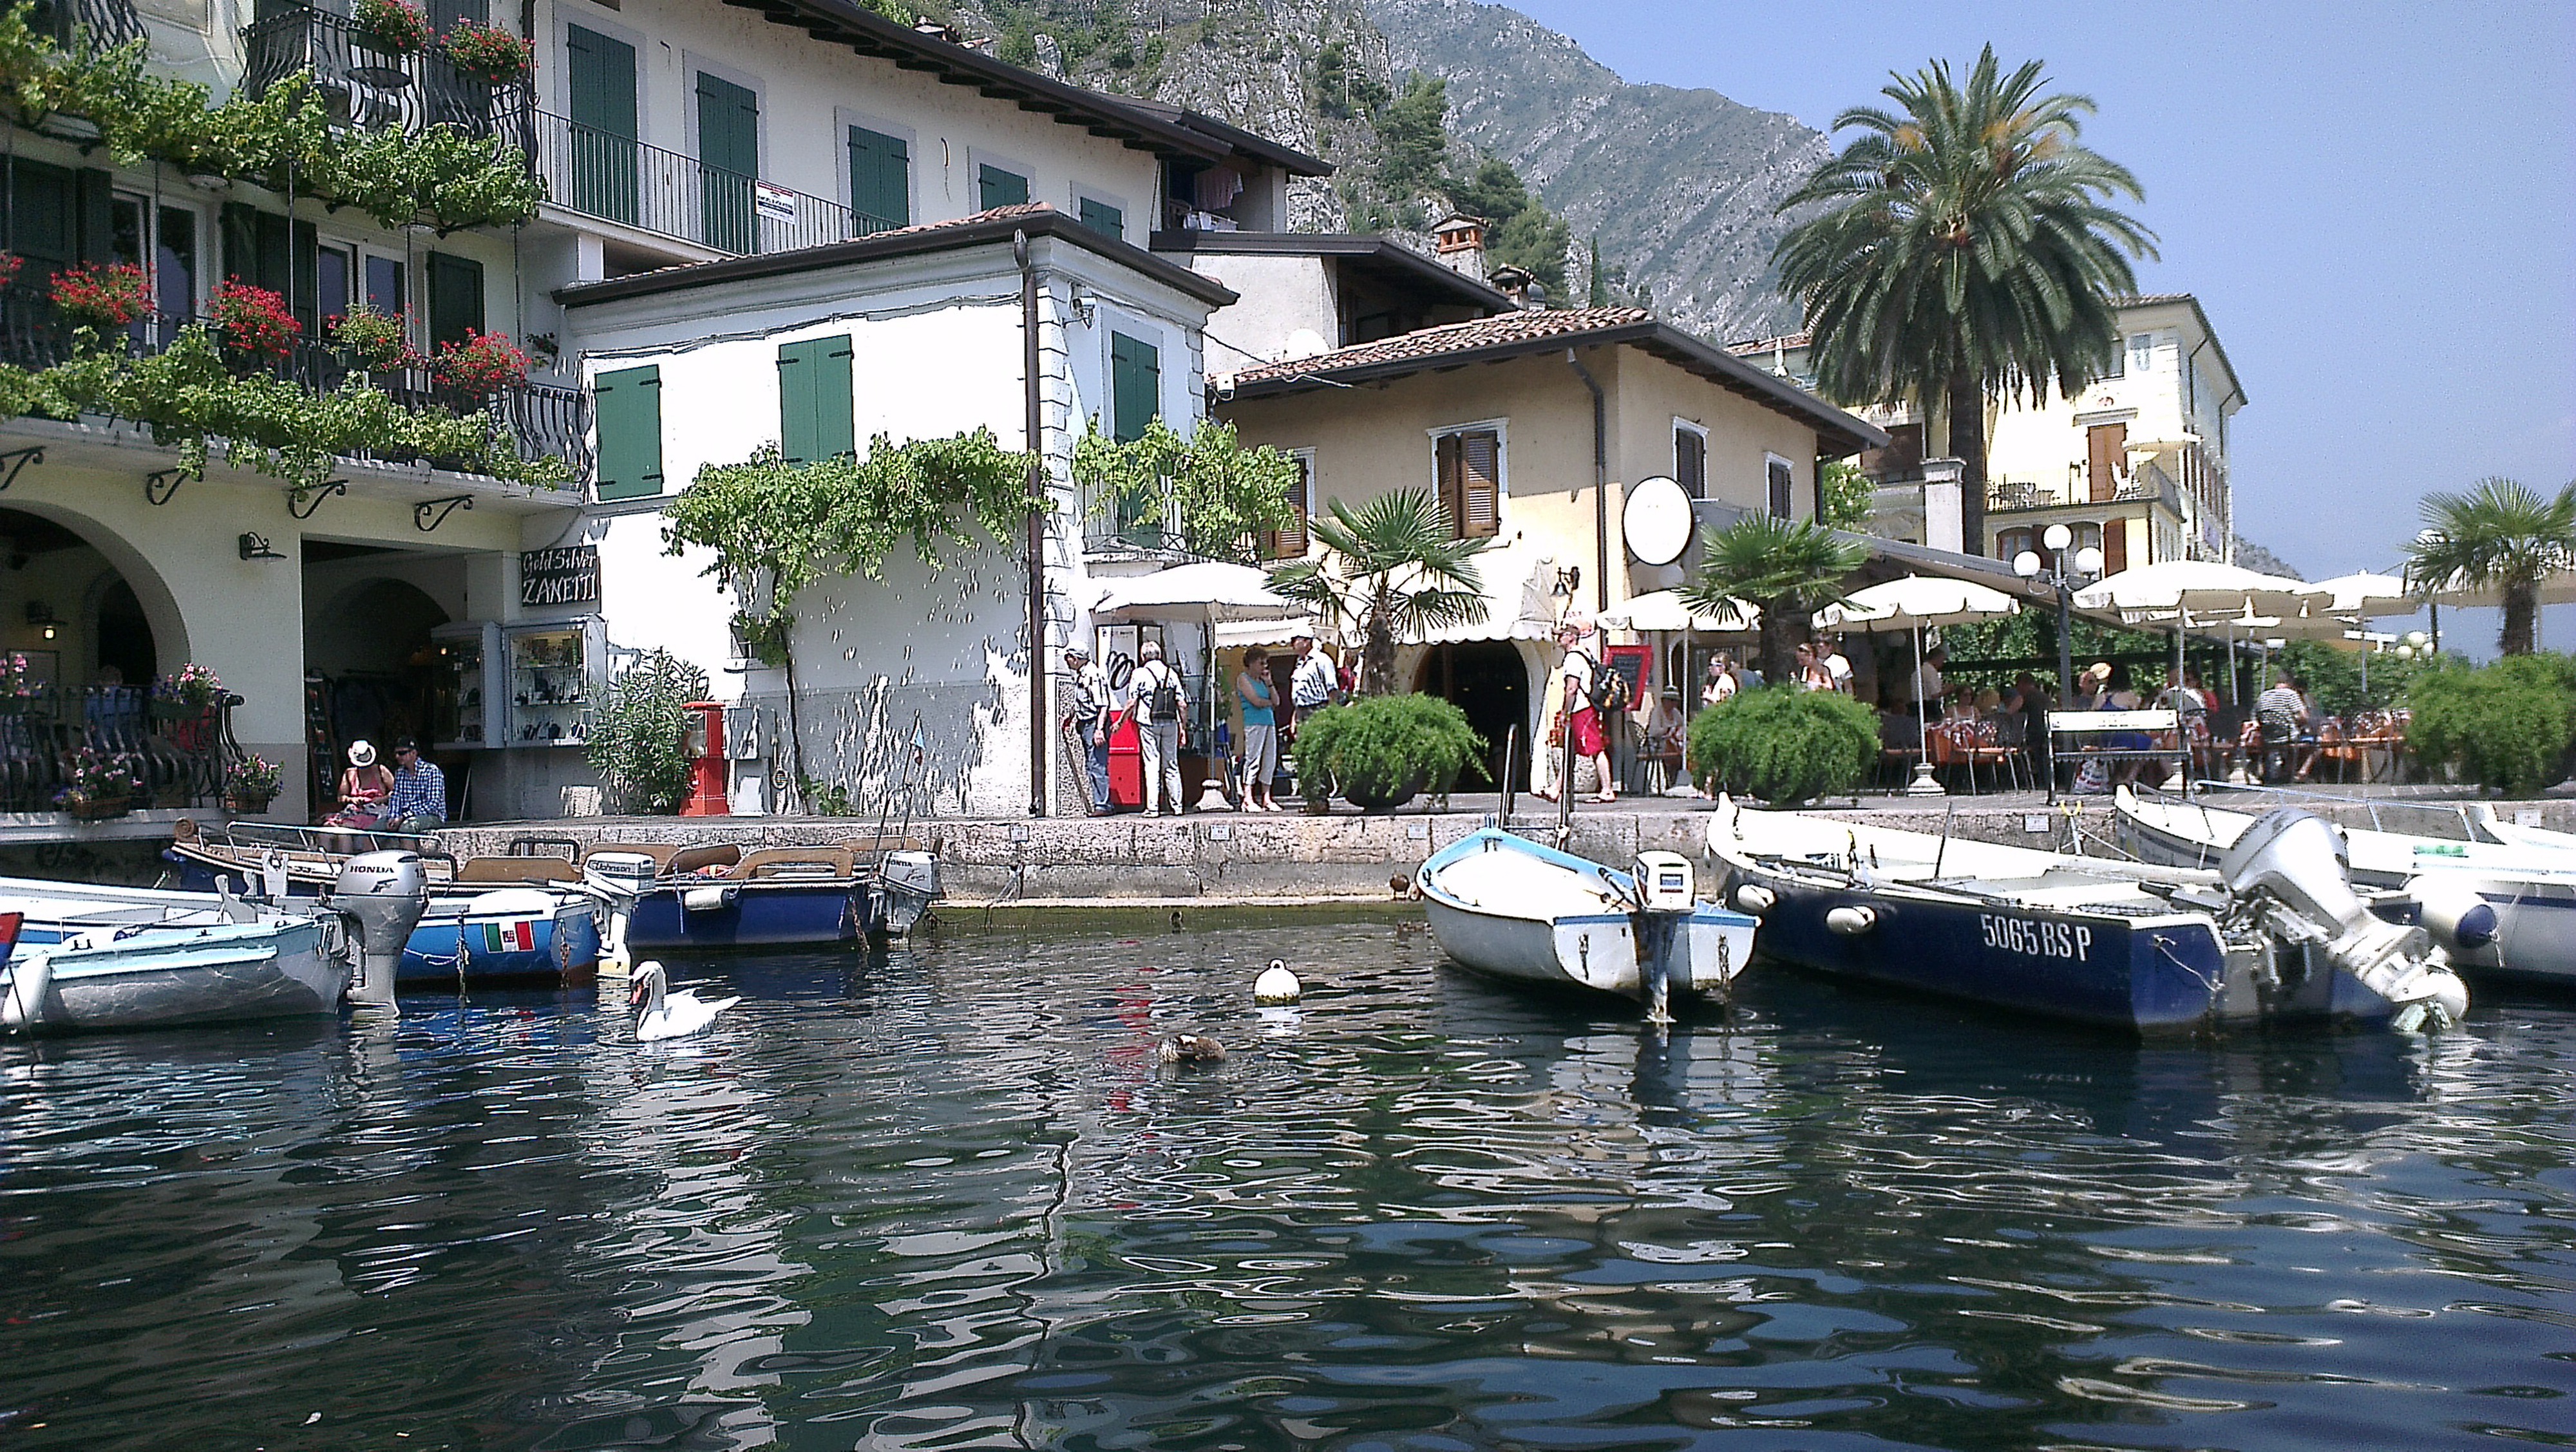
water, dock, boat, town, summer, vacation, travel, village, boot, reflection, vehicle, holiday, marina, port, tourism, waterway, garda, relaxation, resort, boats, reflections, porto vecchio, limone sul garda